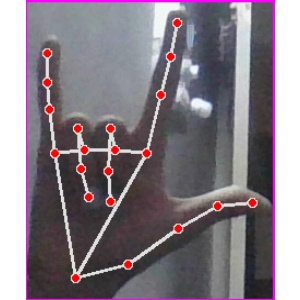
अक्षर: व